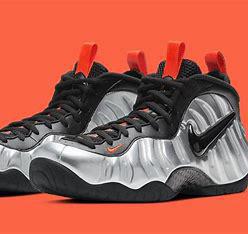
Brand: Nike
Model: Air Foamposite Pro